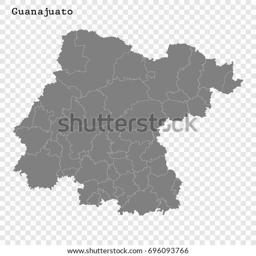
high quality map is a state with borders of the municipalities